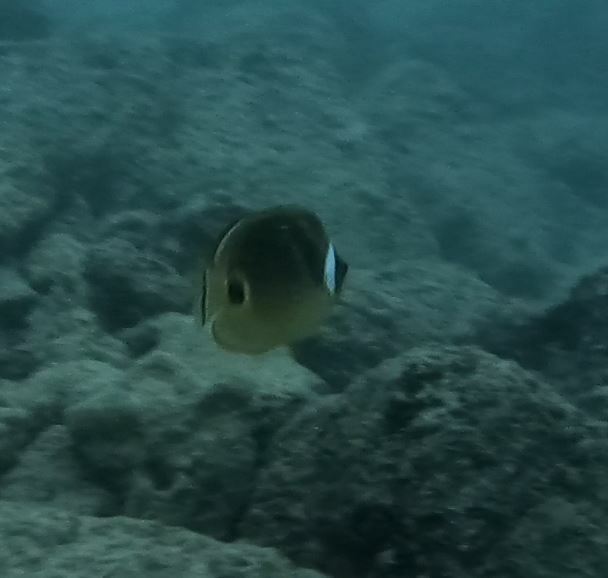
Chaetodon lunula (Raccoon Butterflyfish)